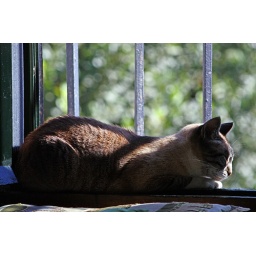
Tosta sleeping by the window of the living room. nov. 09